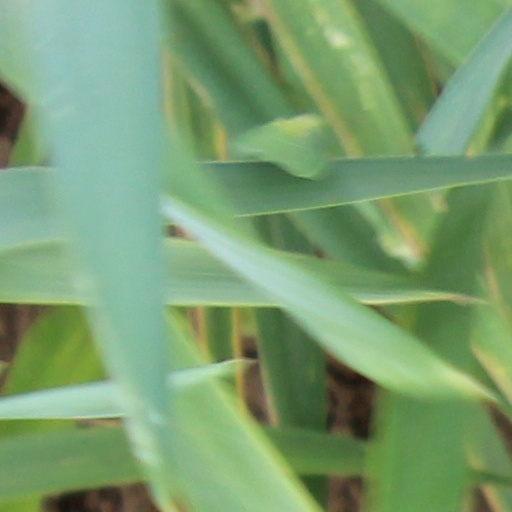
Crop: wheat